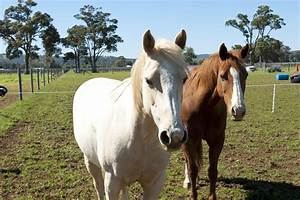
Label: cavallo